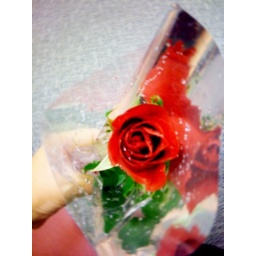
My Japanese colleague gave me a V-day flower (because I'm in office only on Tue and Thu)